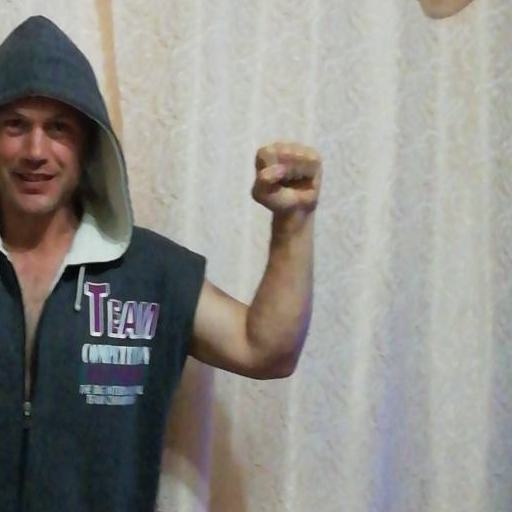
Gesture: fist